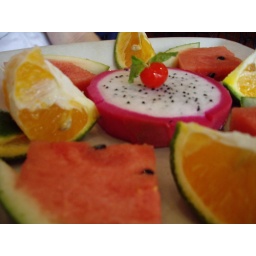
That pink thing with a white centre with black spots in it, is in fact dragon fruit!